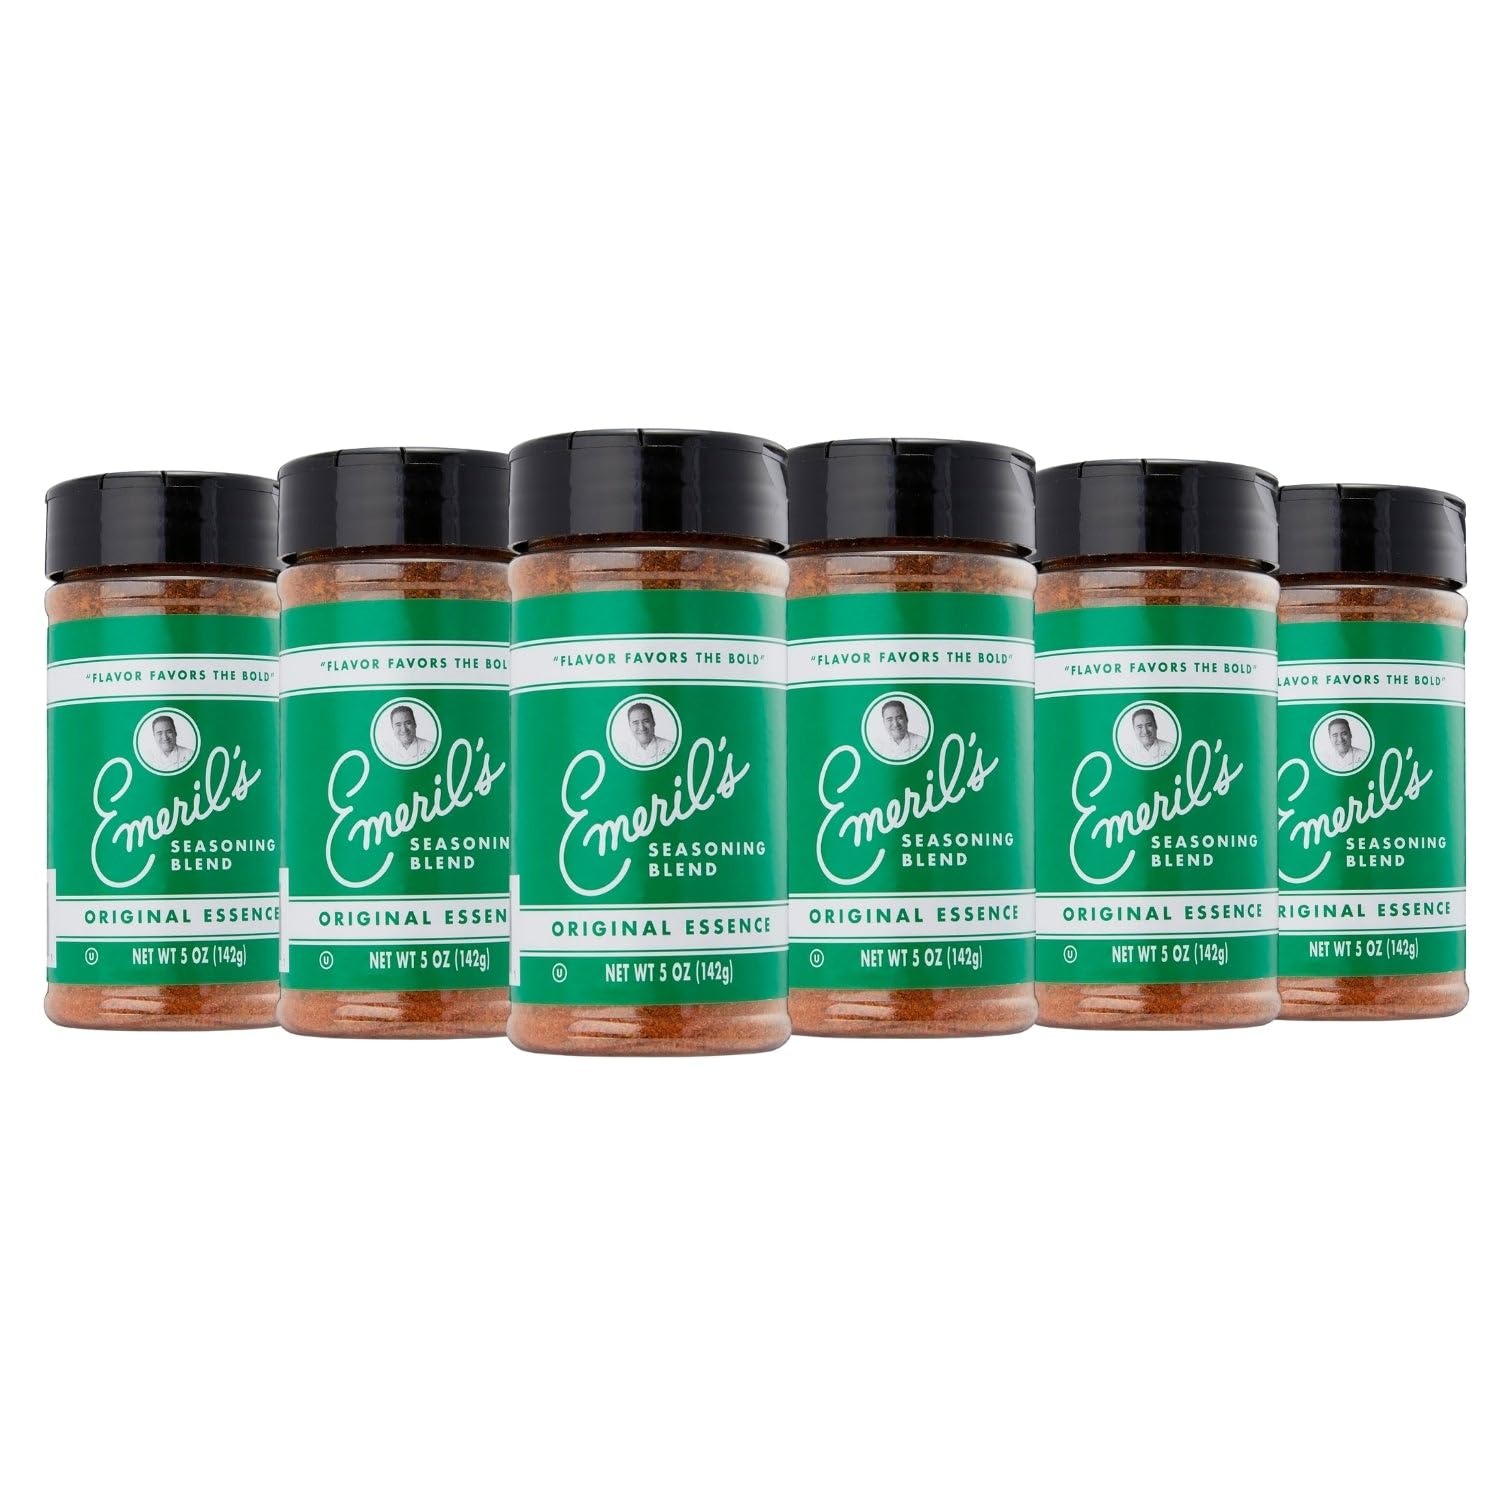
Item Name: Emeril Lagasse 5 Oz, 3-Pack and 6-Pack Seasoning Blend: Original Essence, Cajun, Blackened, Chicken Rub, Steak Rub and Rib Rub Best Seasonings and Spices for Cooking (Original Essence - 6PK)
Bullet Point 1: Emeril's Seasonings - Each seasoning blend is Crafted by the world-renowned chef, these seasonings bring his signature bold flavors straight to your kitchen using a combination of fine herbs and spices to give your food a distinctive, robust flavor. Emeril's Seasonings are your go-to option for bringing a little magic to any dish, whether you're grilling, roasting, or sautéing.
Bullet Point 2: Inspiration for Cooking - Trying out new seasonings can inspire creativity in your cooking. With Emeril Lagasse's blends, you might discover new favorite dishes or ways to spice up old classics.
Bullet Point 3: Grilling Seasoning - Enhances the flavor of any grilled food with a perfect balance of zesty spices and smokey spices. Any grilled food, from tender steaks to colorful veggies, is elevated by it.
Bullet Point 4: Everyday Seasoning - Bursting with savory flavors like garlic, paprika, and spices, it adds a perfect zest to any dish. Whether sprinkled on meats or veggies, it elevates everyday cooking to delicious new heights with every shake.
Bullet Point 5: Chef's Choice - A zesty and flavorful mix of spices crafted by renowned chef Emeril Lagasse. Perfect for adding a bold kick to your favorite dishes.
Bullet Point 6: Convenient Resealable Packaging – Each 5oz bottle comes in a resealable container, keeping your spices fresh and easy to store in your pantry.
Product Description: Emeril Lagasse's **Seasoning Blend** delivers a powerhouse of bold, chef-inspired flavors designed to elevate every dish. Crafted with precision and passion, this versatile collection features **Original Essence, Cajun, Blackened, Chicken Rub, Steak Rub, and Rib Rub**, each expertly blended for **perfect seasoning on meats, seafood, and vegetables**. Whether you're **grilling burgers with the ultimate burger seasoning, enhancing seafood with a rich seafood seasoning, or perfecting fish with a flavorful fish seasoning**, these blends bring out the best in every bite. Coat **chicken drumsticks, turkey wings, or pork** with the robust **garlic seasoning and pork rub** for deep, savory flavors, or add a bold kick to your **steaks, ribs, and roasts**. Whether you're **grilling, roasting, sautéing, or smoking**, Emeril’s signature spice blends ensure **restaurant-quality taste at home**—because great cooking starts with great flavor!
Value: 30.0
Unit: Ounce

Price: 39.99